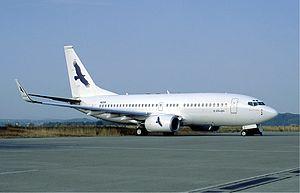
Khalifa Airways, était une compagnie aérienne pour passagers et cargo basée à Alger en Algérie, fondée en juin 1999 par Rafik Khalifa. Elle a cessé son activité en 2003.